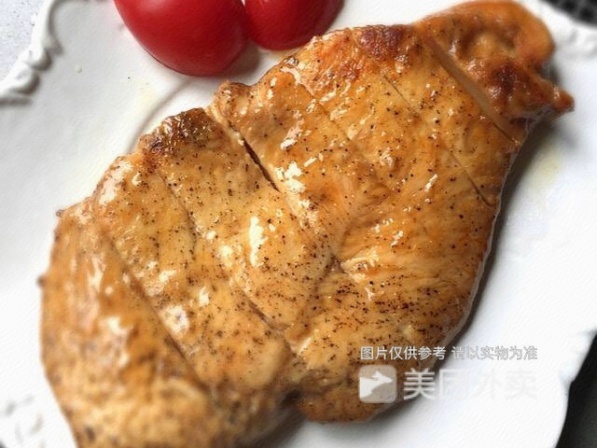
Label: chicken_breast